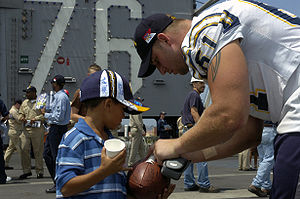
Nick Hardwick
Nick Hardwick
"Nicholas Adam ""Nick"" Hardwick er en amerikansk footballspiller, der spiller i NFL som center for San Diego Chargers. Hardwick kom ind i ligaen i 2004, og har ikke spillet for andre klubber end Chargers.